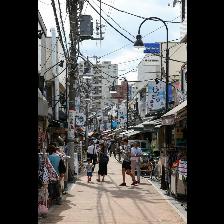
Label: Human